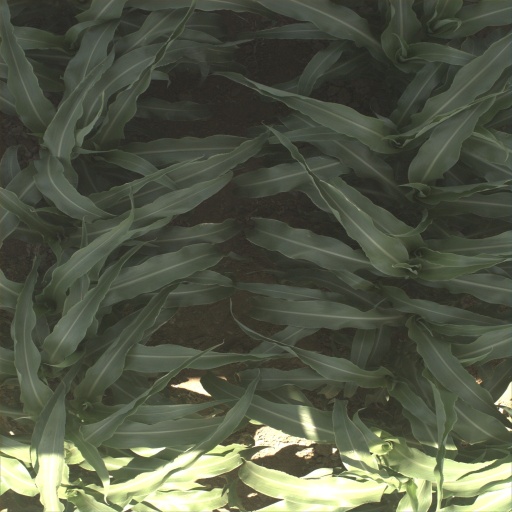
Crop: sorghum